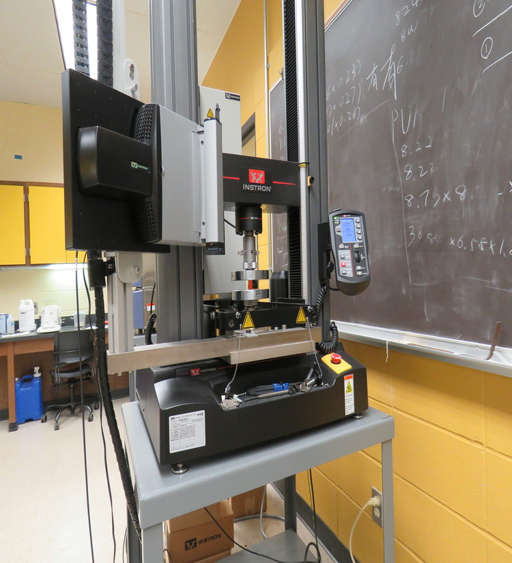
machine that was used for testing